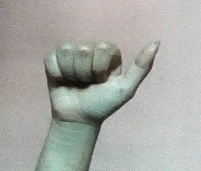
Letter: dhad